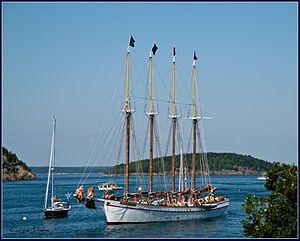
Une goélette à quatre mâts est un voilier quatre-mâts, caractéristique de la deuxième moitié du XIXᵉ siècle jusqu'au début du XXᵉ siècle. Il possède tous ses mâts gréés en voiles auriques pour les grandes voiles basses.